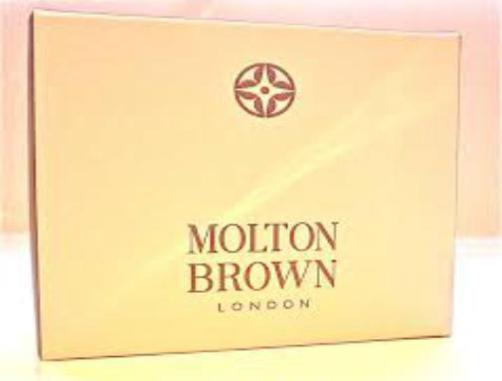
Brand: molton brown
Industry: Necessities